Amy-Eloise Neale

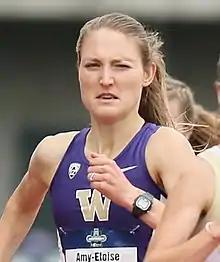
Amy-Eloise Neale at the 2017 NCAA Division I Outdoor Track and Field Championships

Amy-Eloise Neale OLY (formerly Markovc; born 5 August 1995) is a British middle- and long-distance runner. She won the gold medal in the 3000 metres at the 2021 European Indoor Championships.